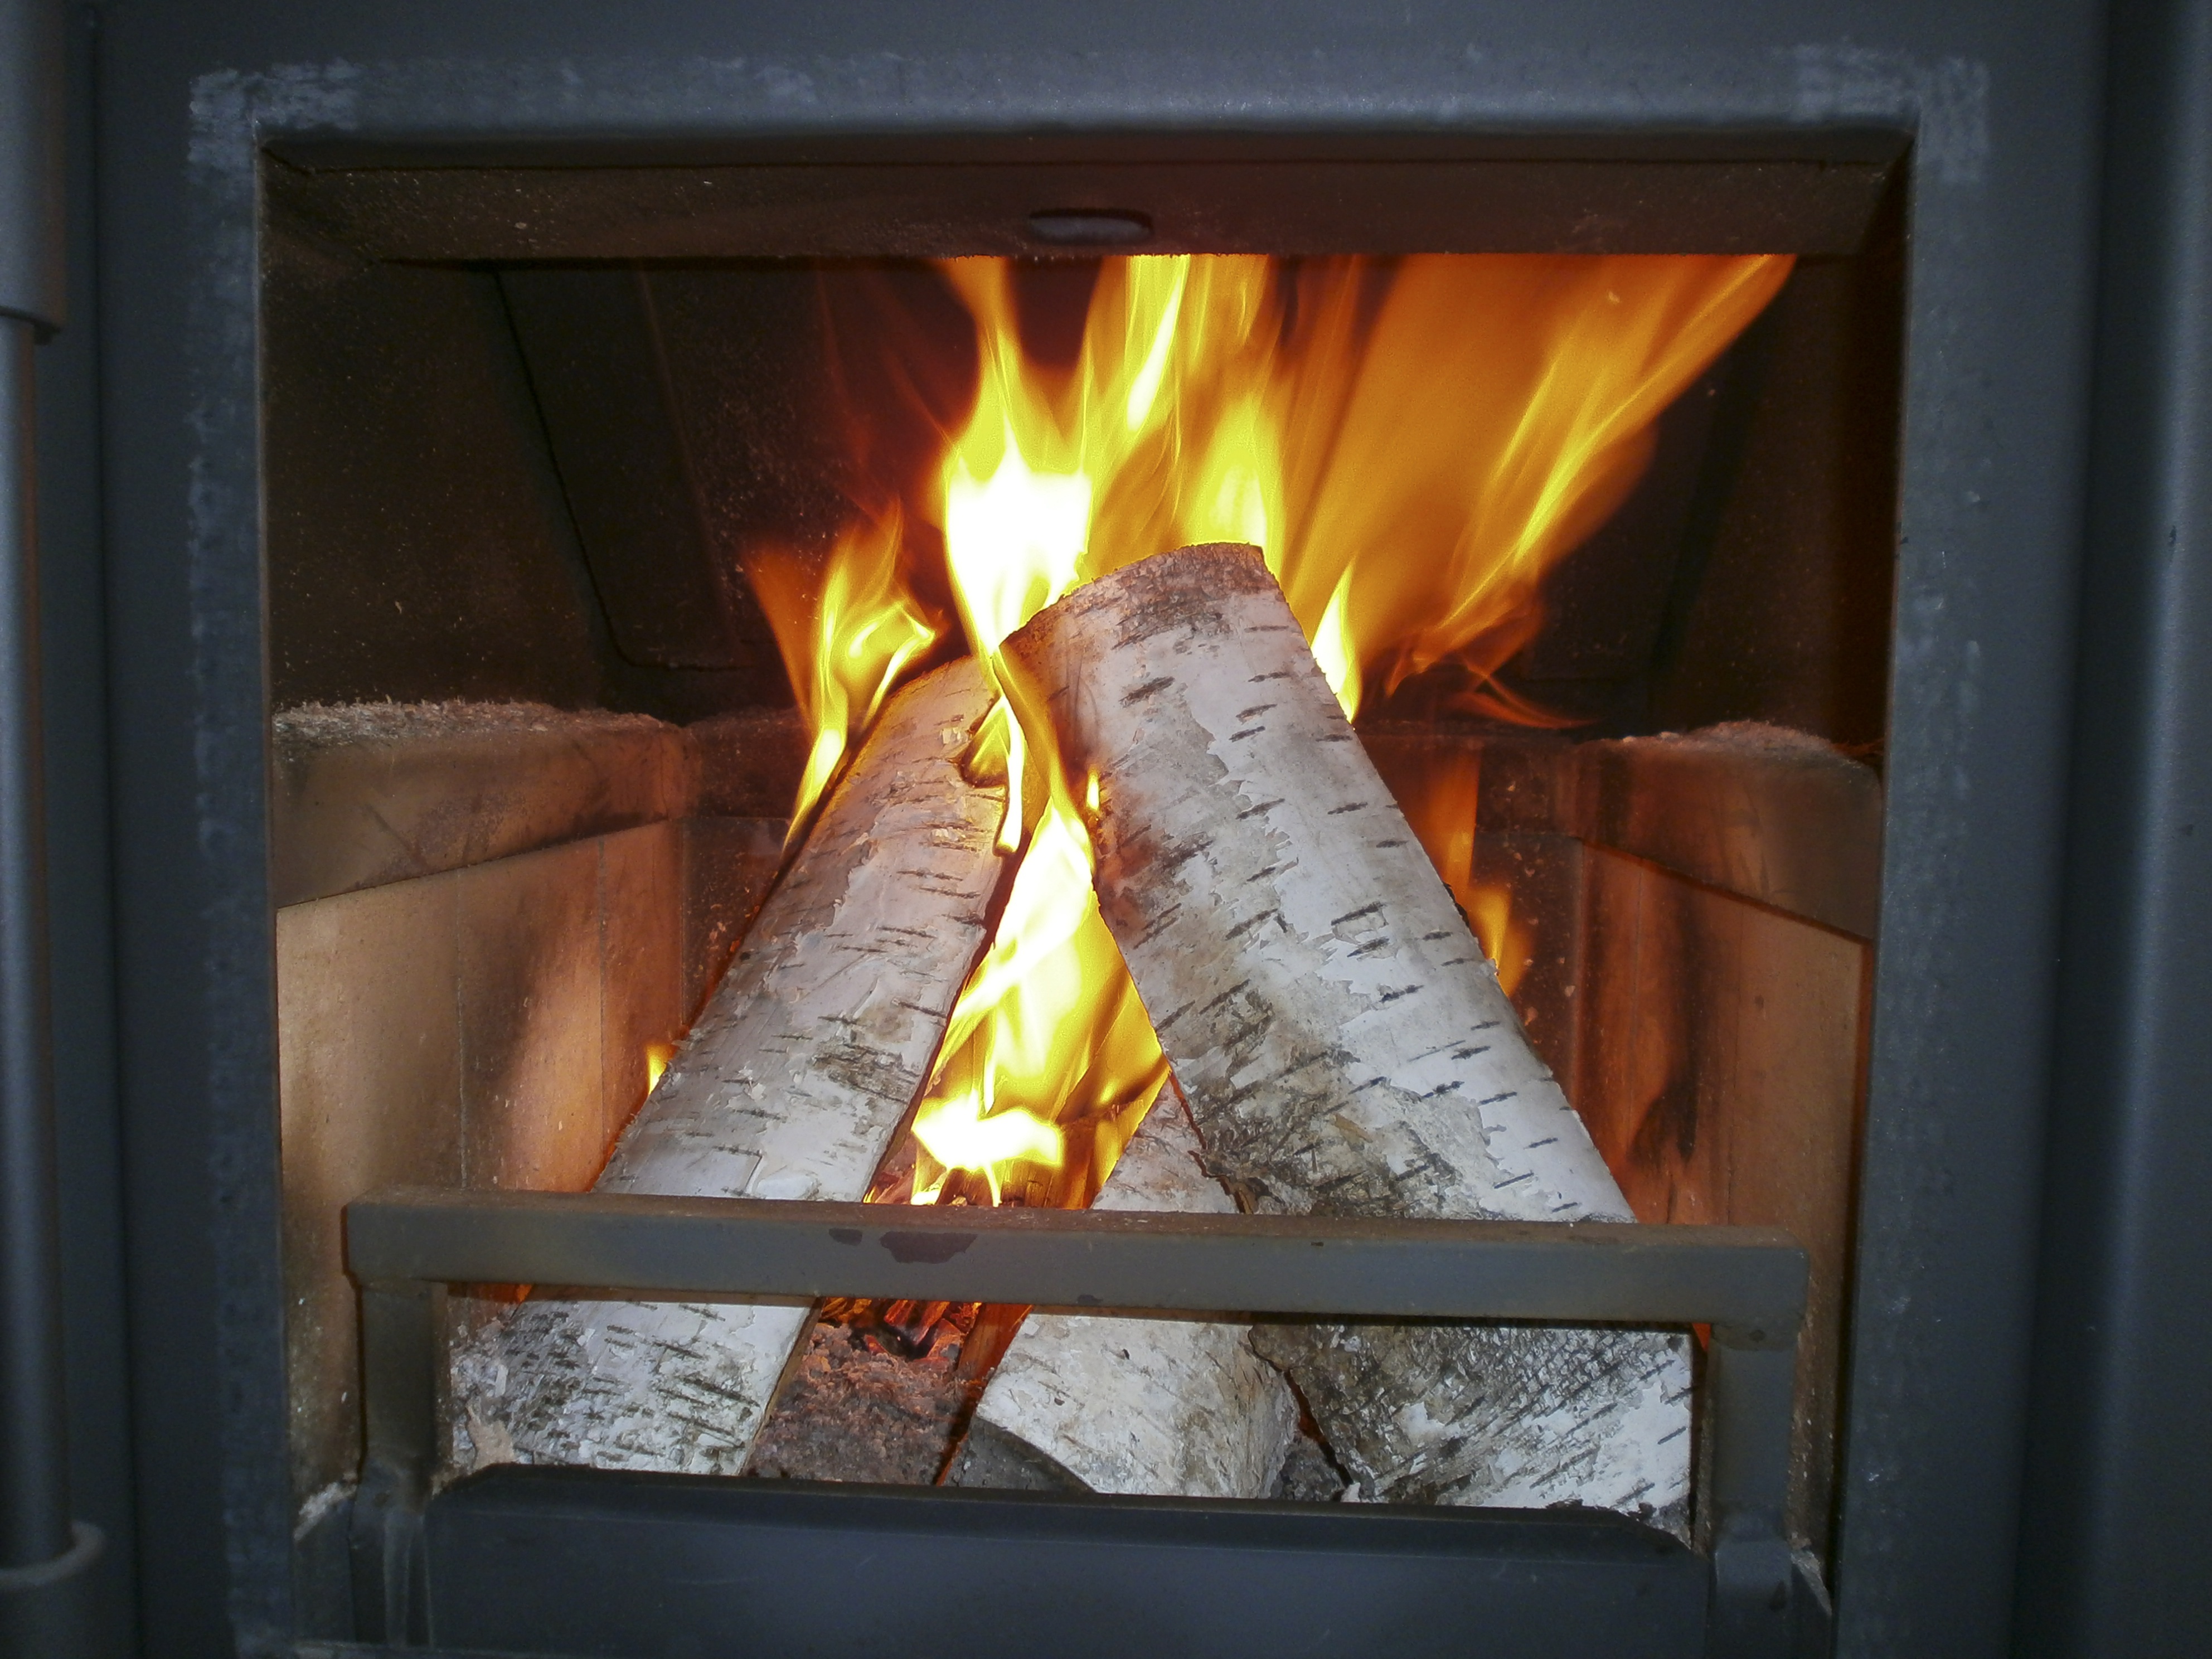
fire, fireplace, room, lighting, passion, flames, hearth, wood burning stove